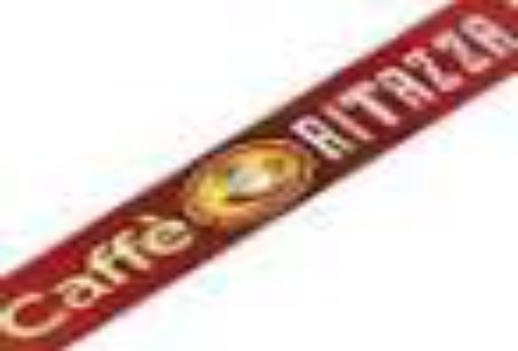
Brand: Caffe Ritazza
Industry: Food